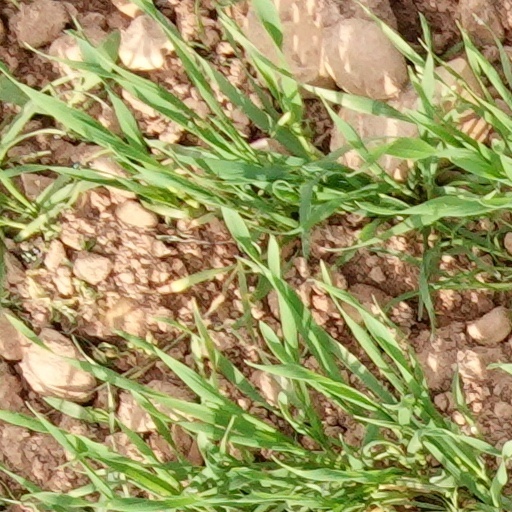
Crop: wheat